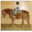
Label: horse